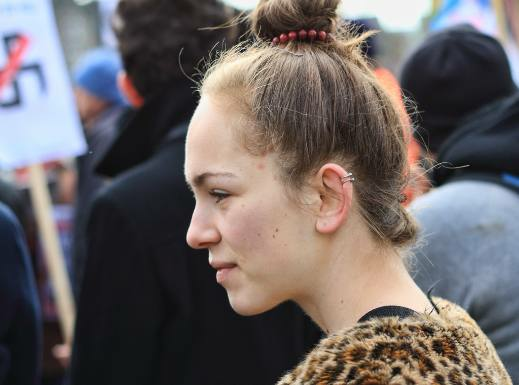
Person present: Yes